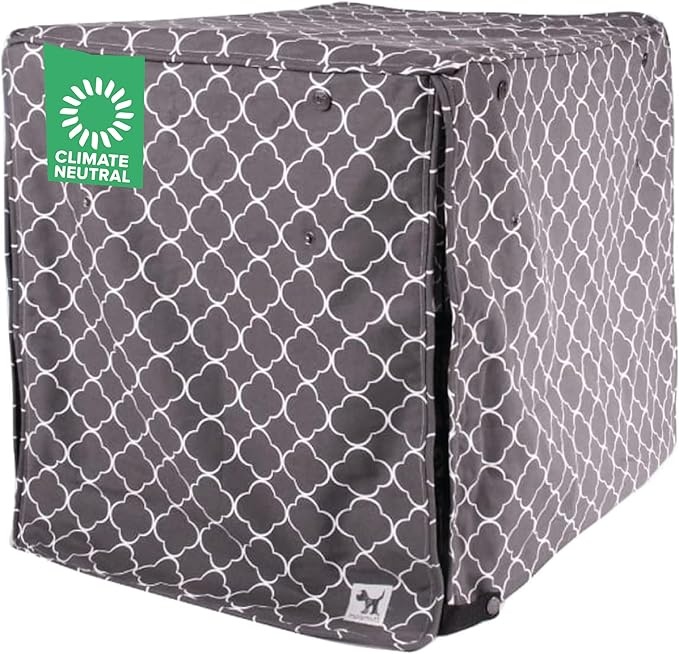
Molly Mutt Clark Gable Dog Crate Cover, 100% Cotton Canvas Cover with 2 Roll-Up Panels, Ideal for Dog or Cat Crate, Durable, Washable, and Free of Harmful Chemicals, 24" x 18" x 21"
About This Dog Crate Cover - Don't hide your dog's wire crate, match it to your sense of style with a Molly Mutt crate cover; This dog cage cover measures 24" x 18’" x 21", and features our stylish Clark Gable print Dog Kennel Cover - We never use any harmful chemicals, or fire retardants, so this dog kennel cover is safe to use for your four-legged friend. This kennel cover provides a cotton canvas barrier that blocks light, and breathes, allowing air to flow through the crate 100% Cotton and Machine Washable - This dog cage cover is made from 100% high-end quality cotton to make it comfortable for your pup; This cotton canvas material is pre-shrunk and machine washable for ease of care Front and Right-Side Panels - This cover for dog crates has front, and right-side panels that roll up and down; This arrangement lets you use either door on the crate without any hassle – simply roll a panel up for full visibility Privacy, Security and Comfort - Dog cage covers provide the comfort, security and privacy your four-legged best friend instinctually desires; Give your dog a crate covered with style and comfort Overview Brand : Molly Mutt Target Species : Dog Product Dimensions : 24"L x 18"W x 21"H Material : Cotton Specific Uses For Product : Outdoor
Brand: MollyMutt
Category: Animals & Pet Supplies > Pet Supplies > Pet Carrier & Crate Accessories